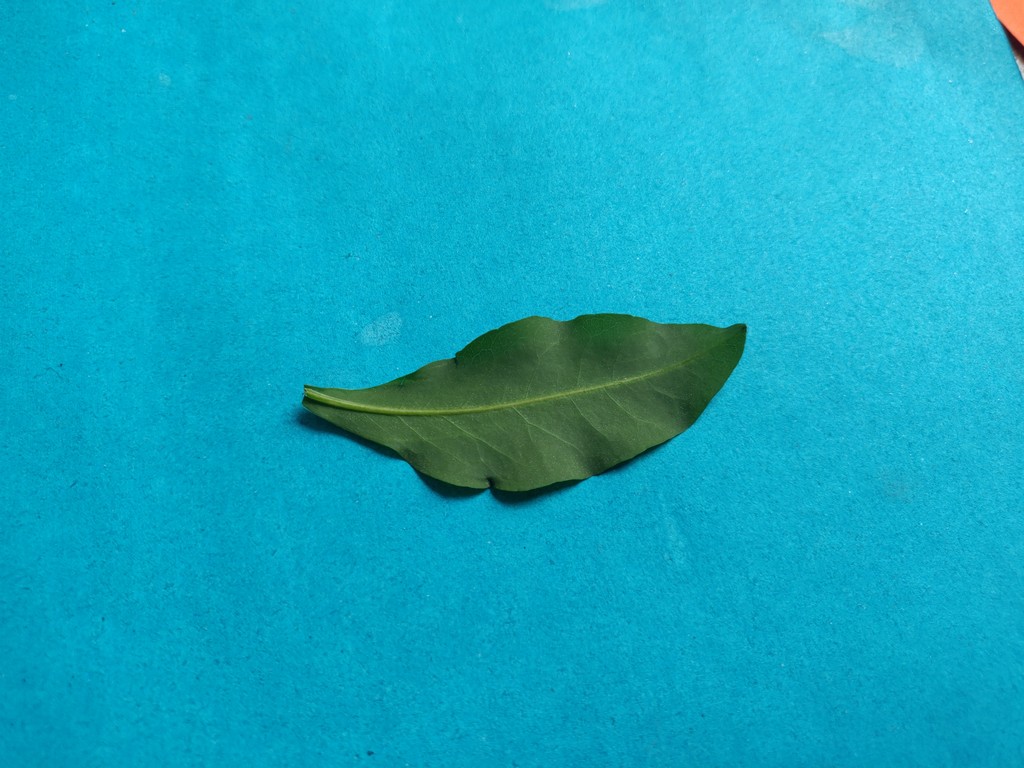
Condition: Healthy
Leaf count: single
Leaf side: back